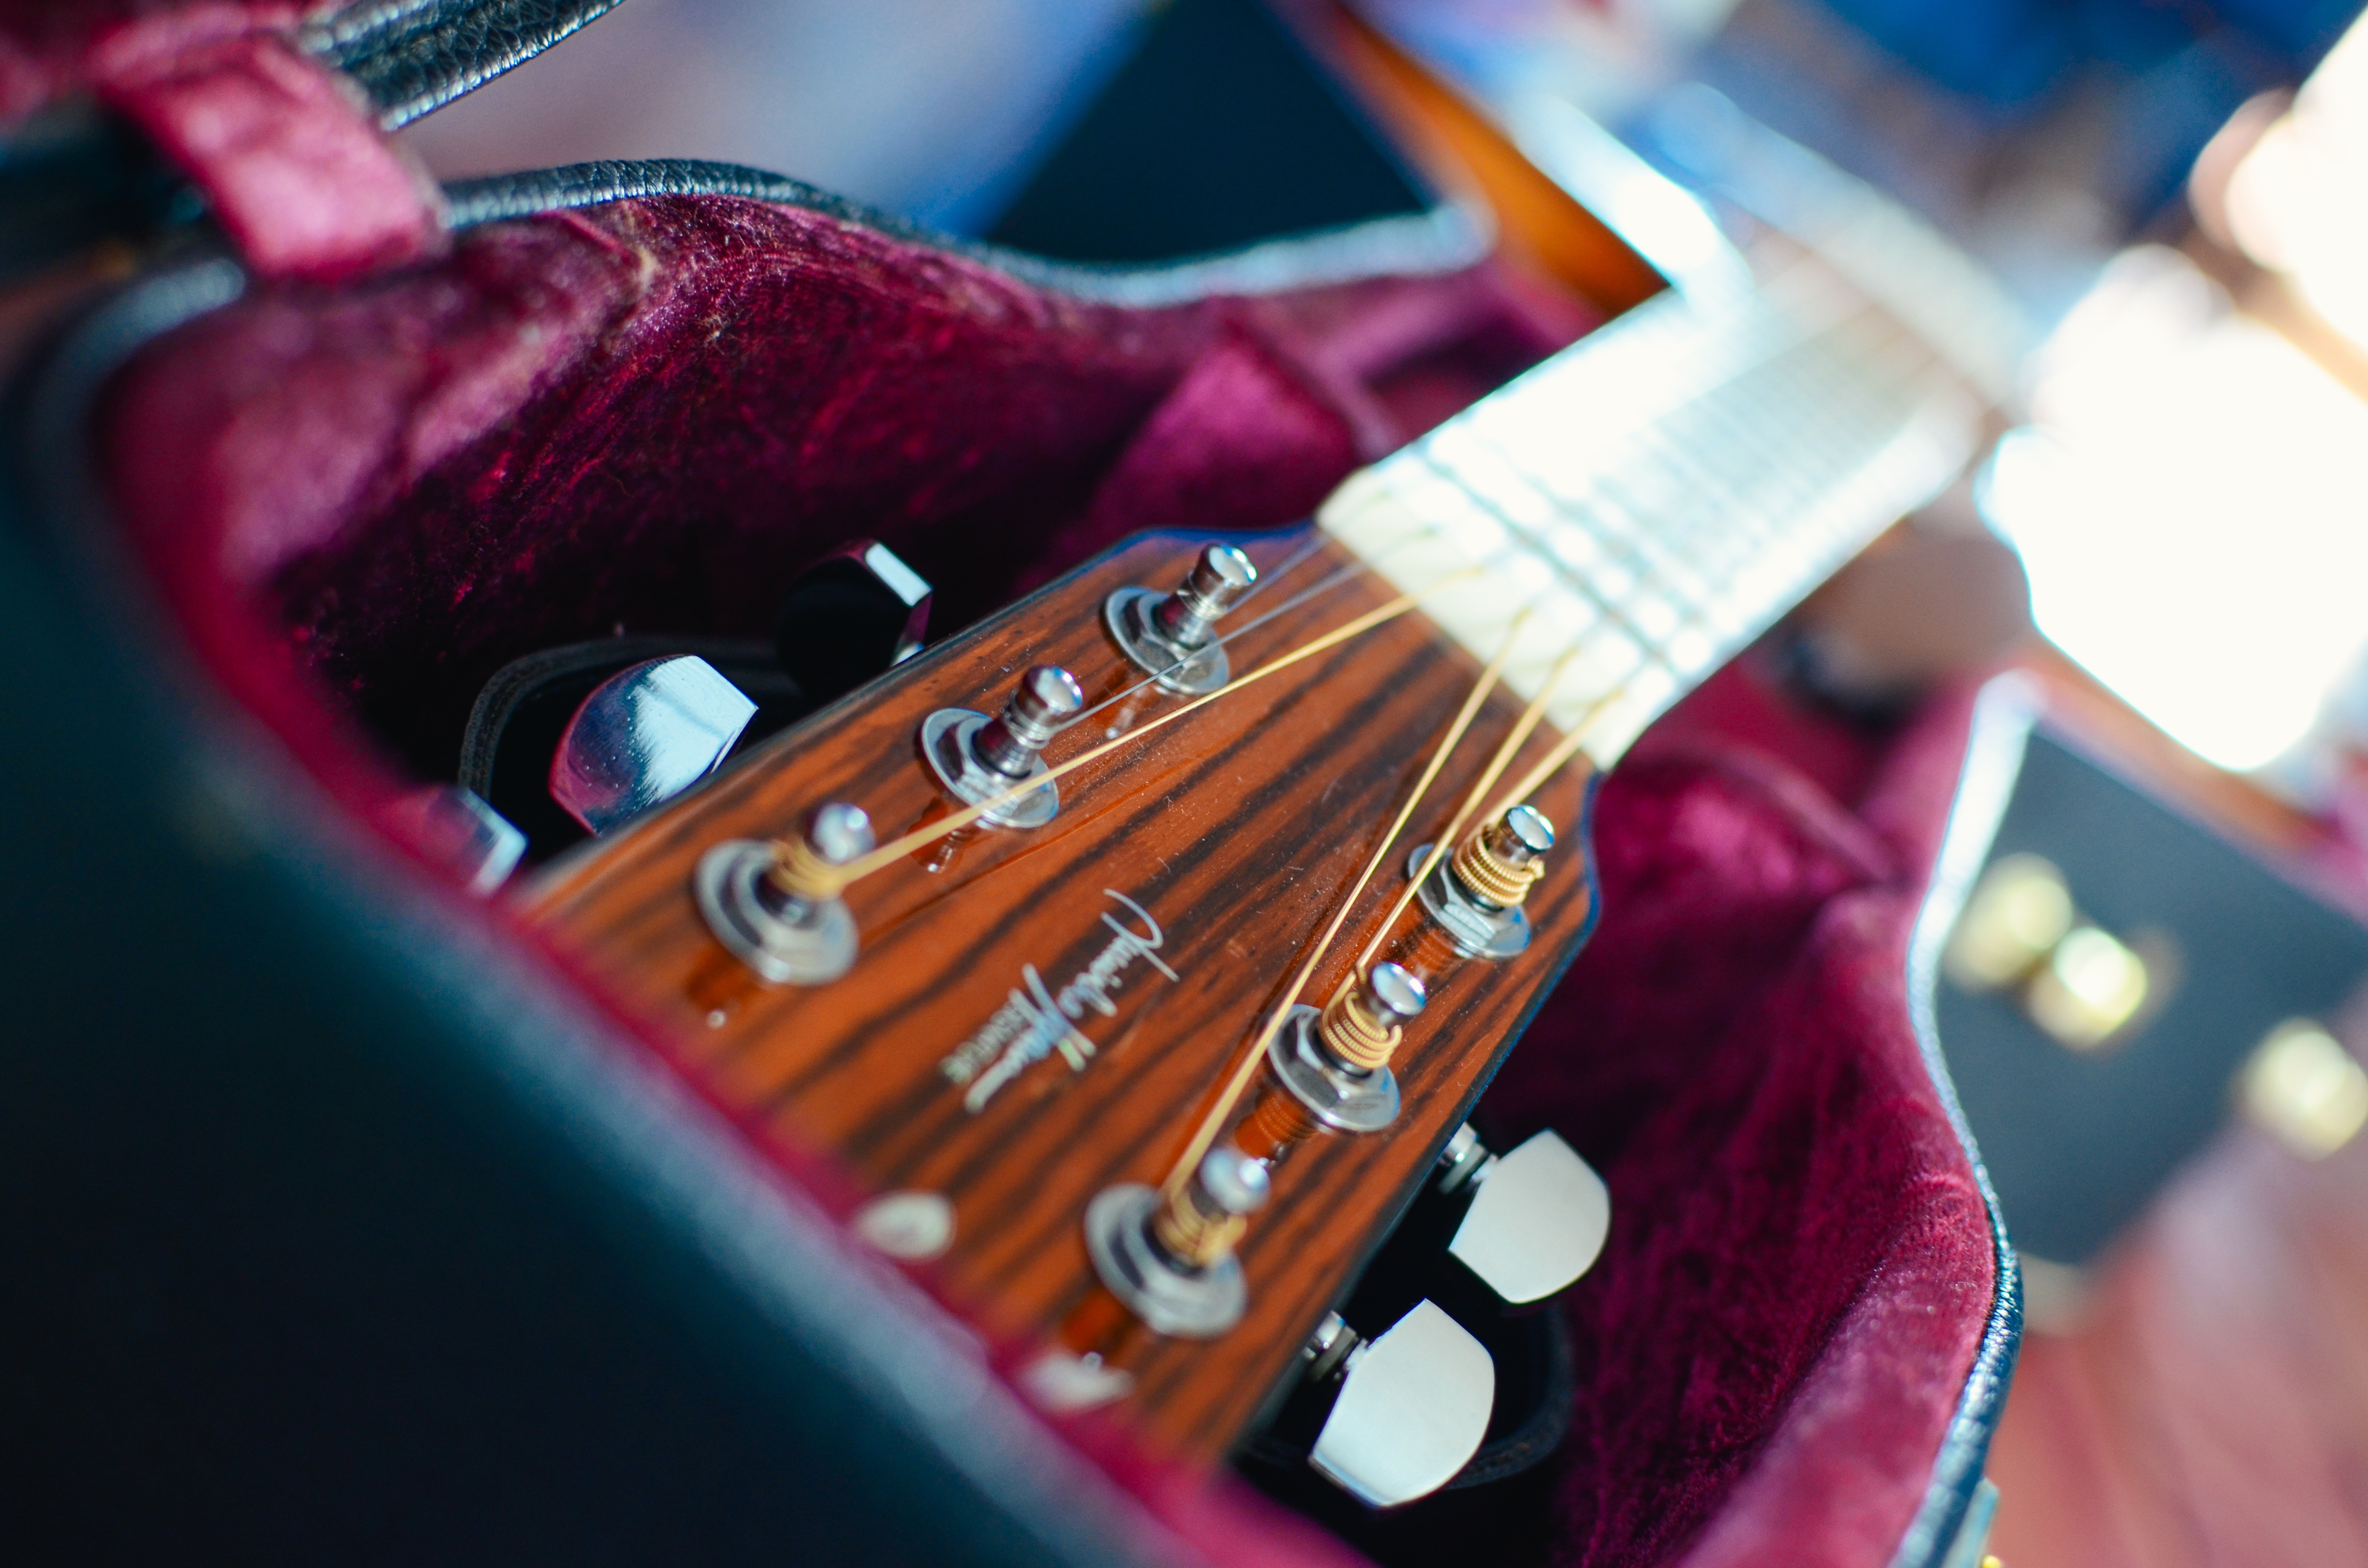
hand, music, guitar, acoustic guitar, red, color, instrument, musical instrument, close up, guitarist, ropes, string instrument, plucked string instruments